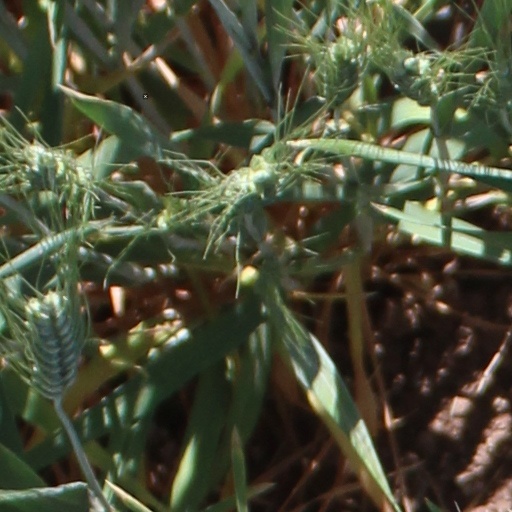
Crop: wheat